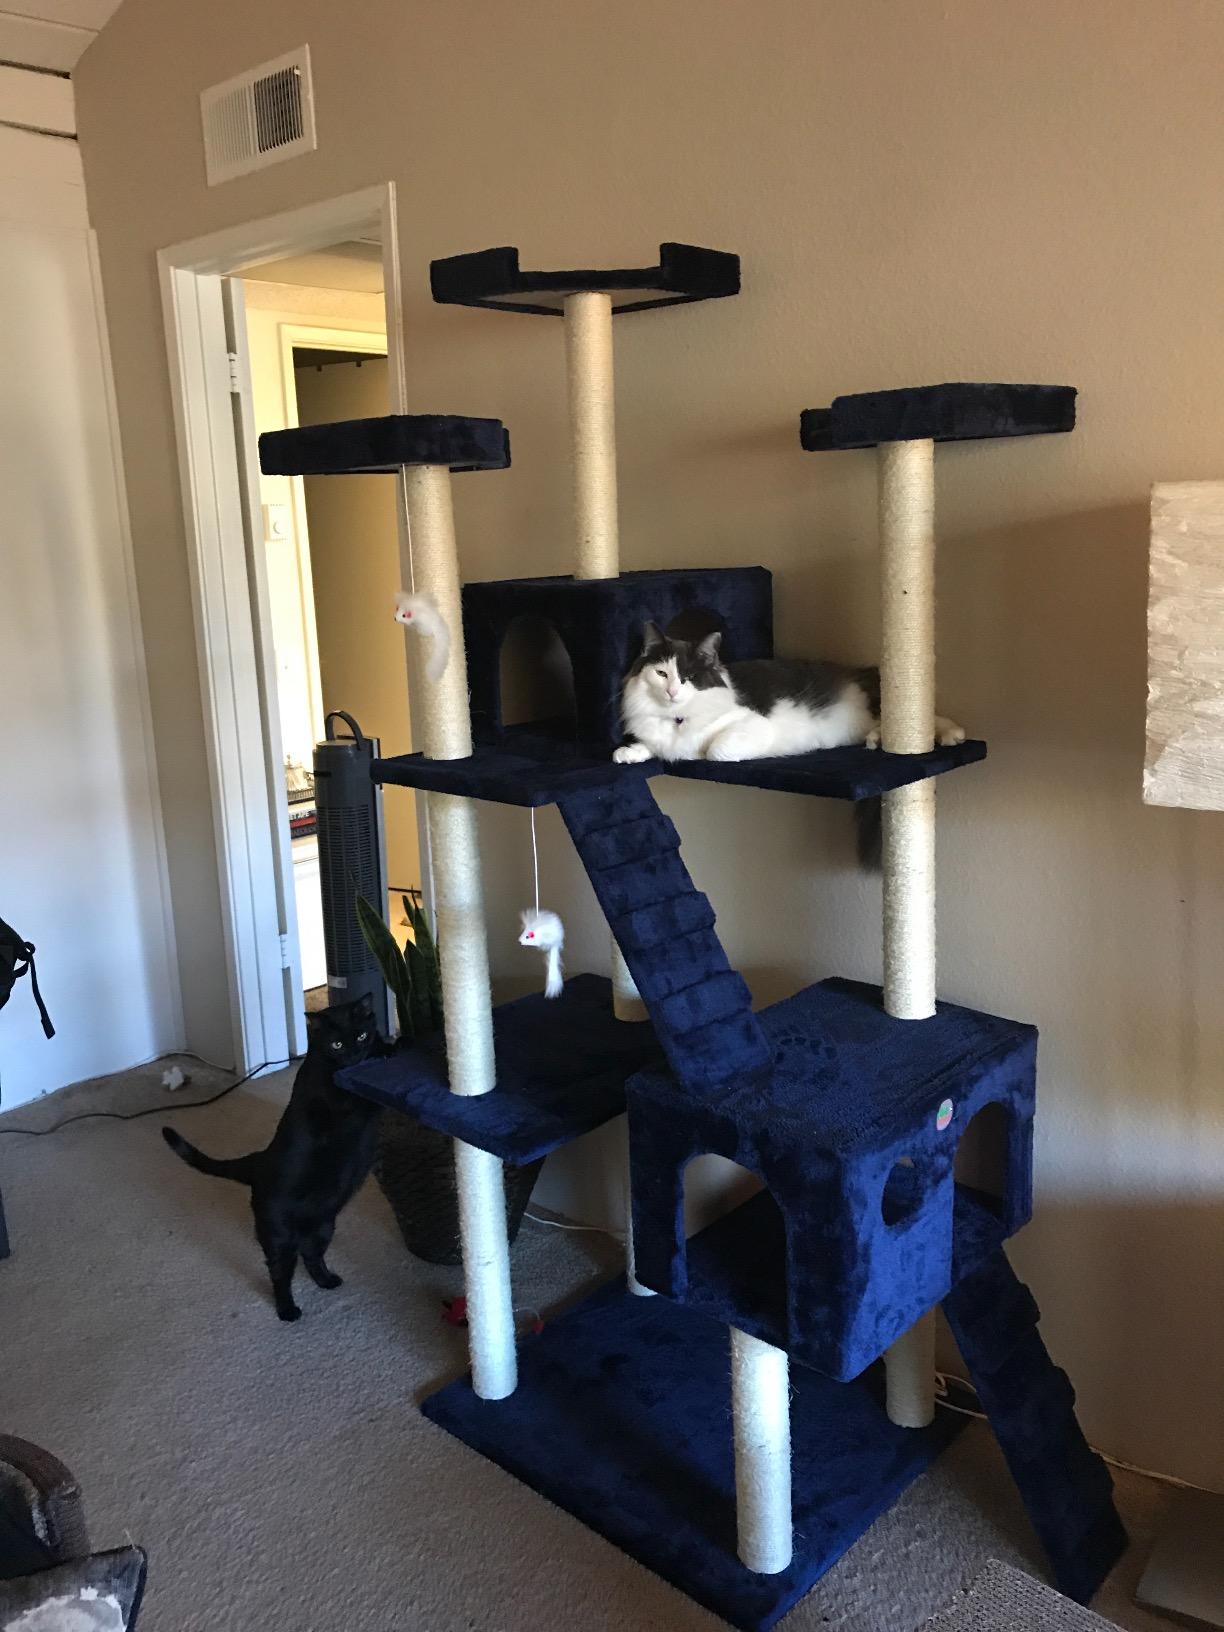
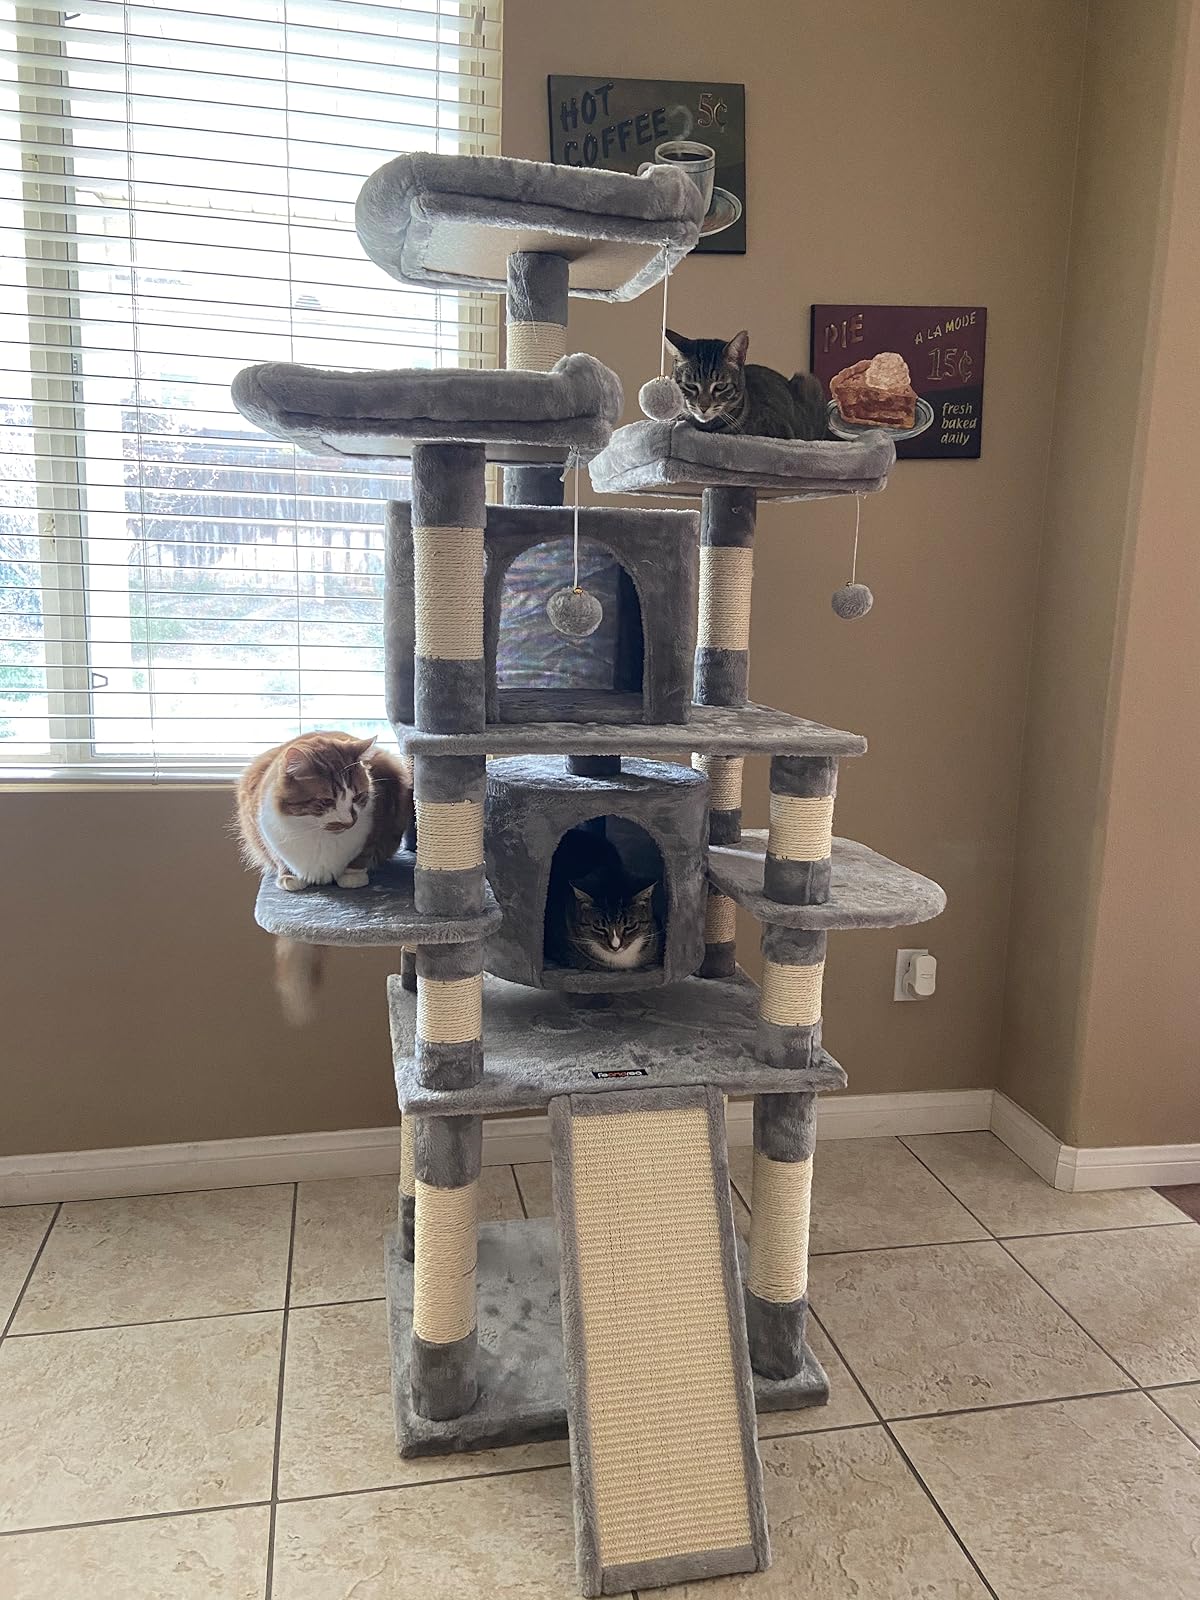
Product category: items_cat tree
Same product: no